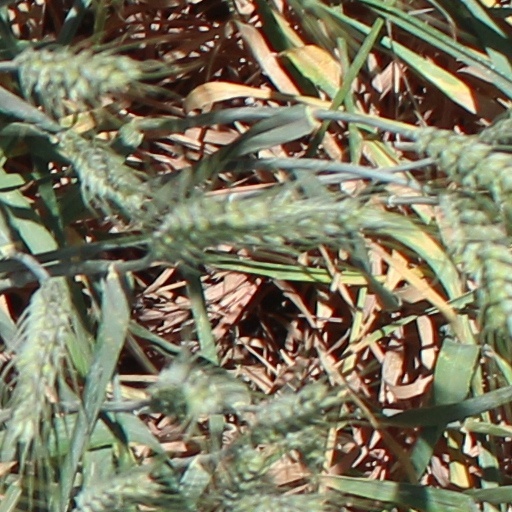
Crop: wheat